Moolort railway line

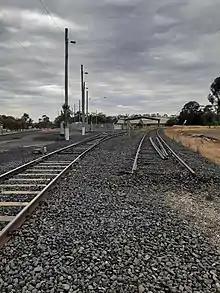
Maryborough, where Moolort line previously connected to the Victorian Broad Gauge Network

The last passenger rail service operated between Castlemaine and Maryborough on 31 July 1977, just over a century after the line was opened, and the track between Moolort and Maldon Junction was out of use after 2004.